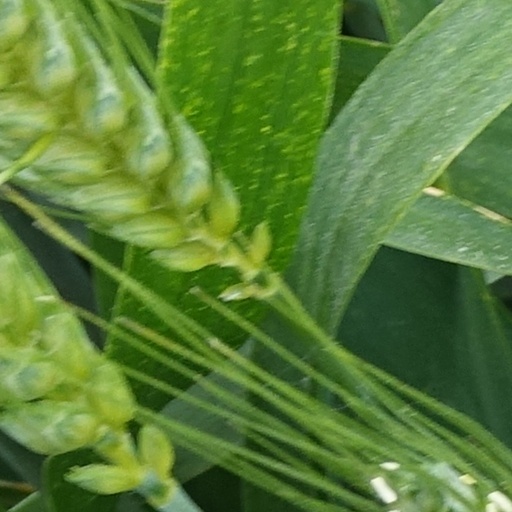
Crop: wheat